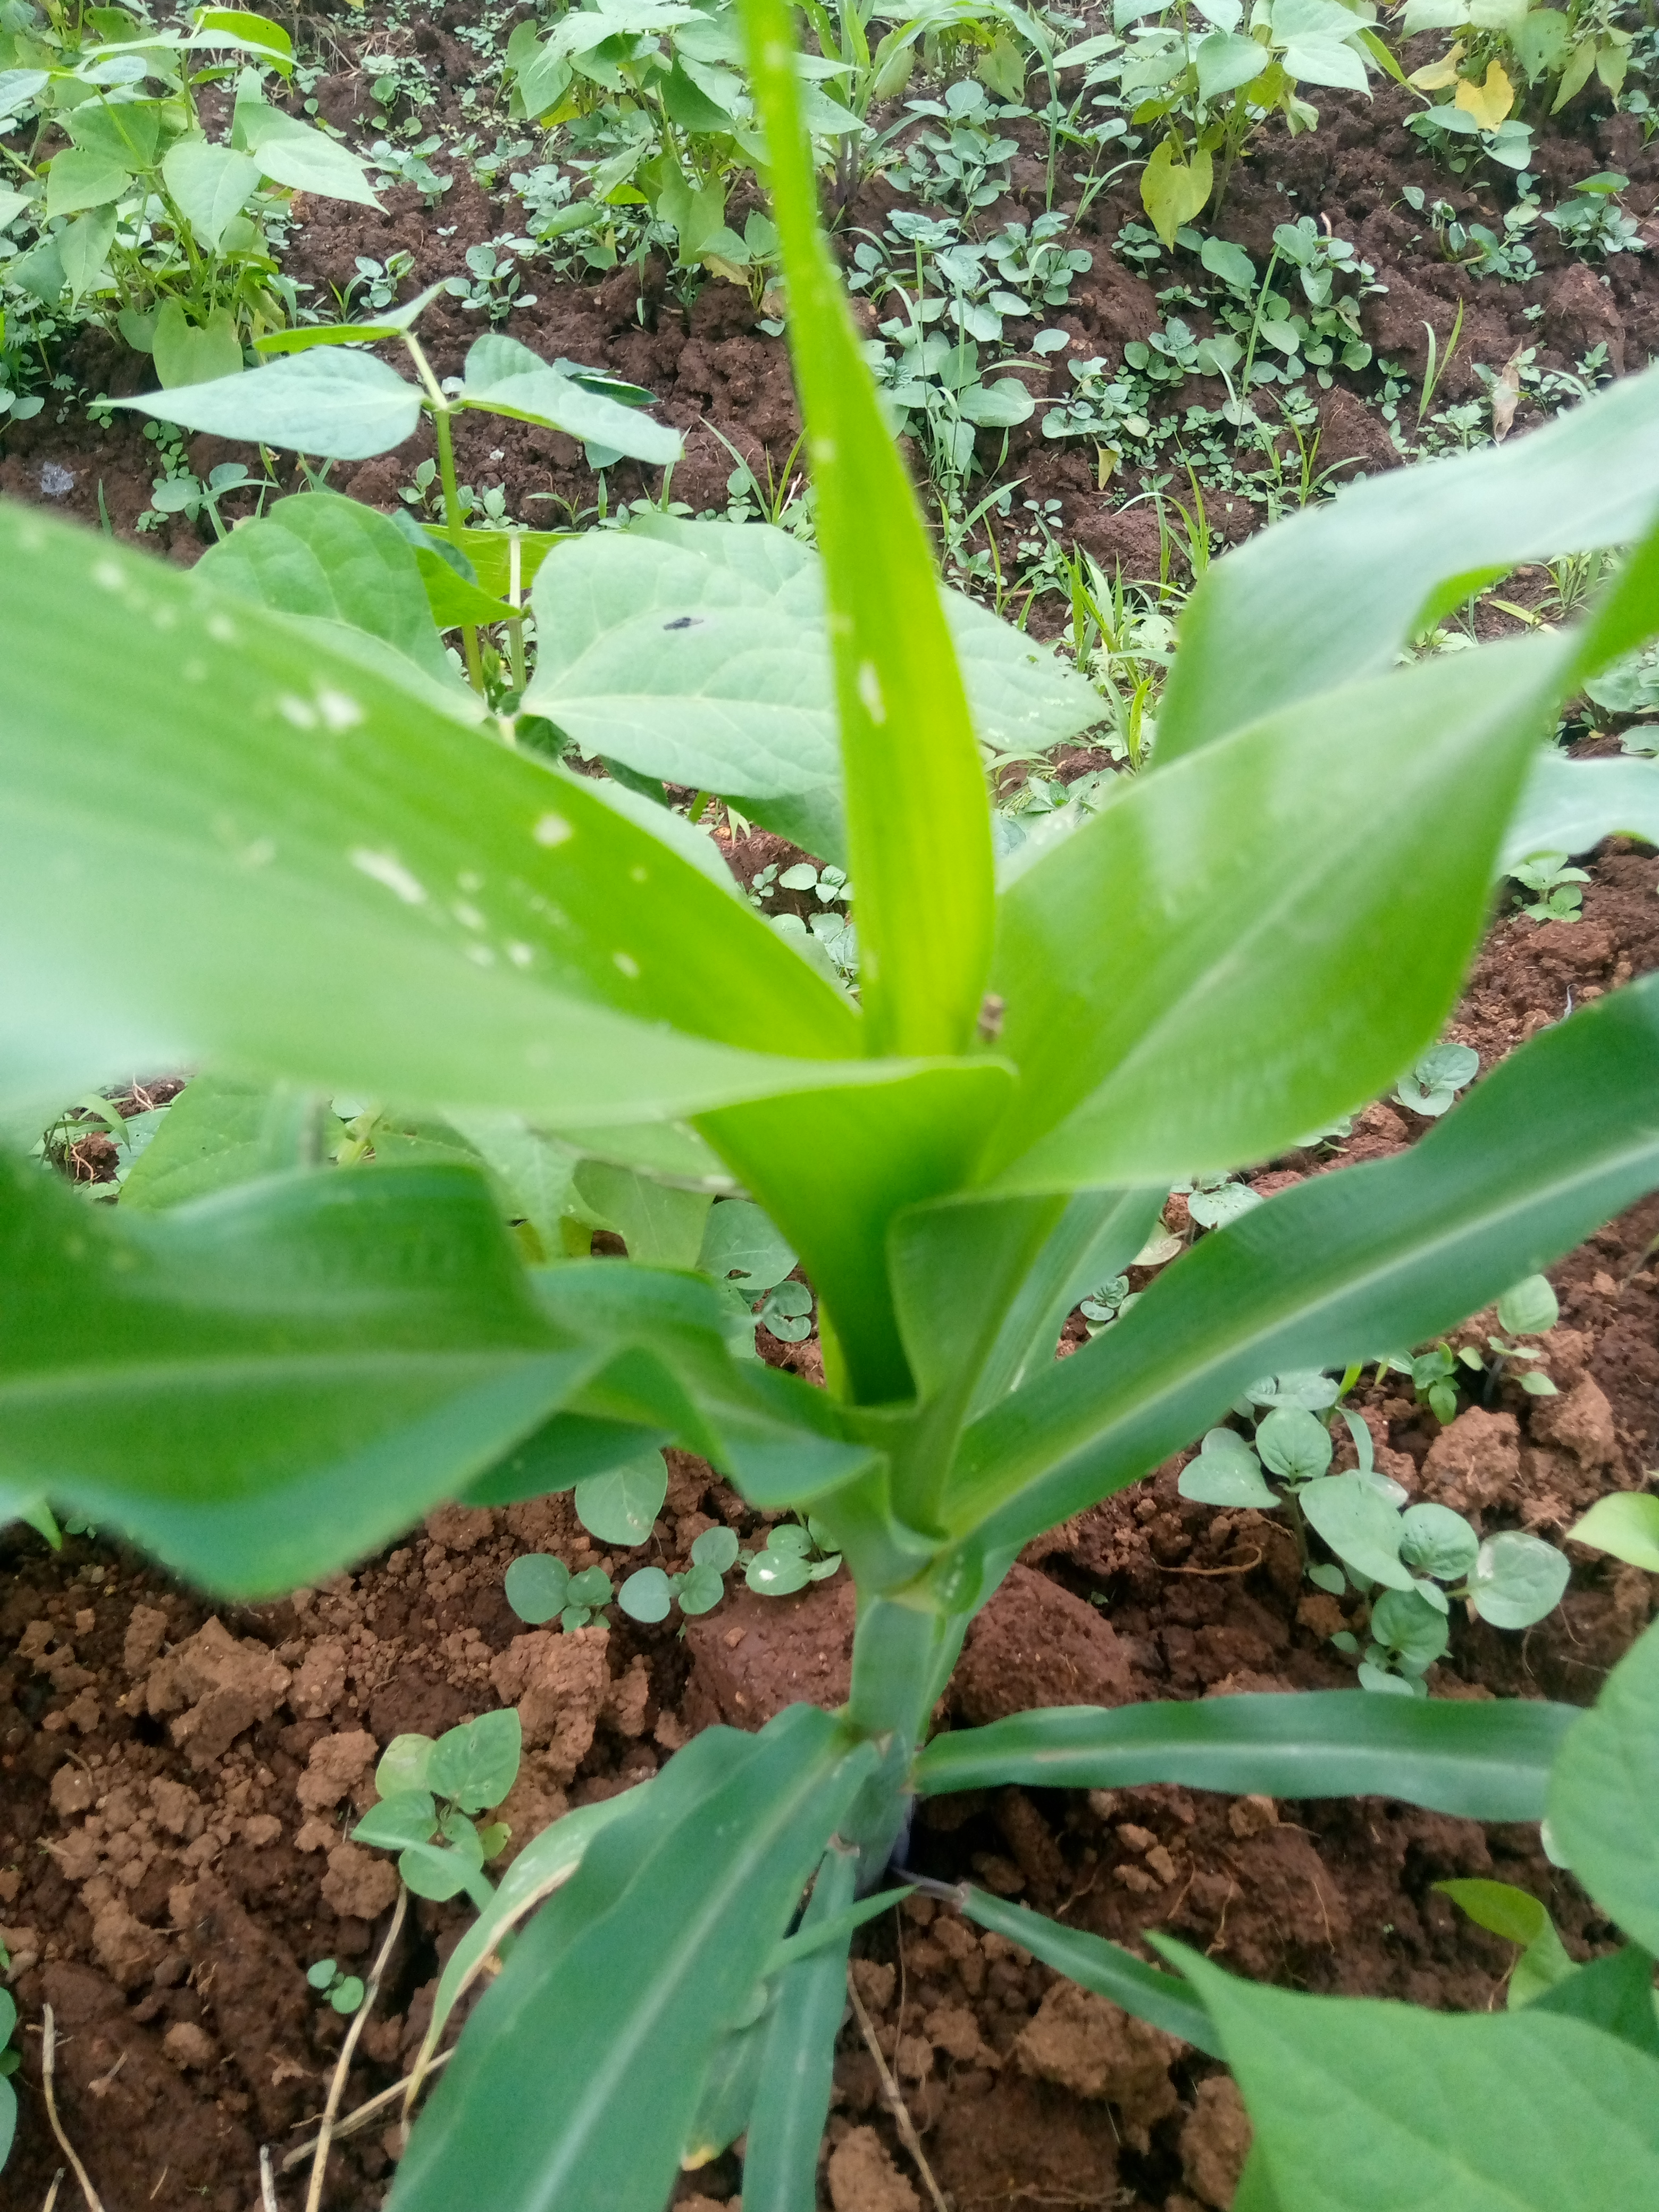
Label: spodoptera_frugiperda